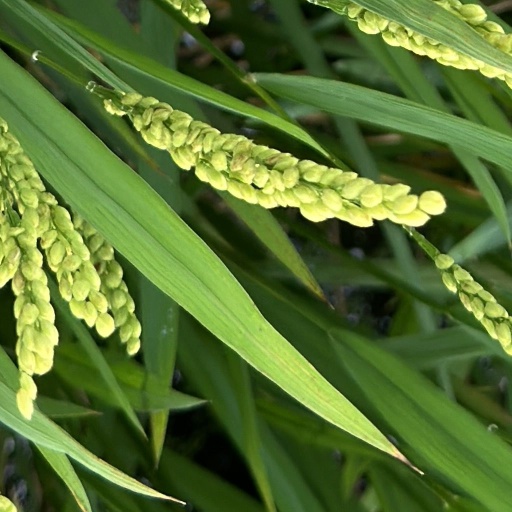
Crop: rice